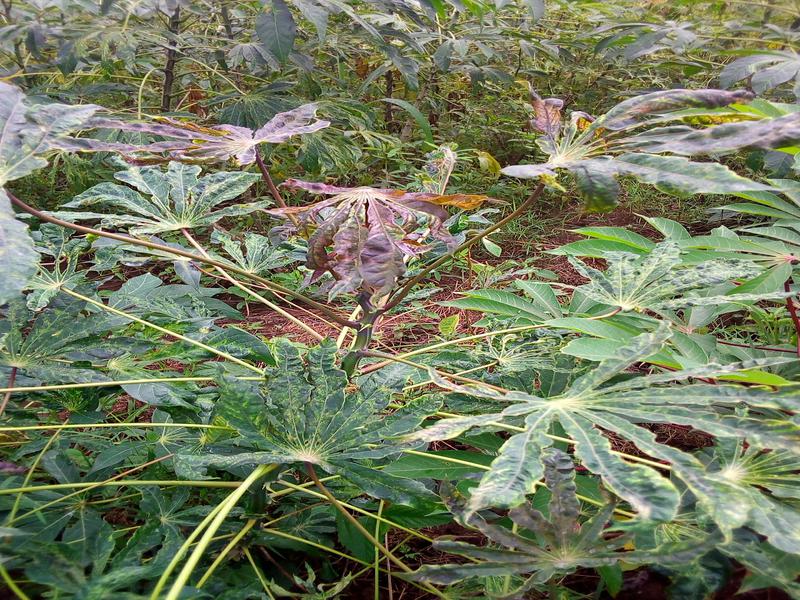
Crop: cassava
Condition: mosaic_disease